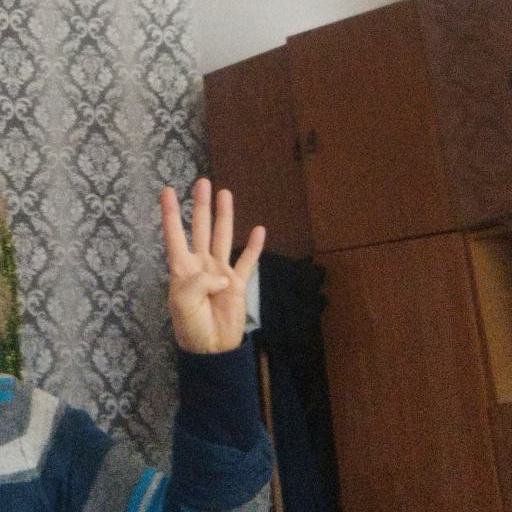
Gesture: four